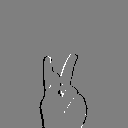
ASL letter: k